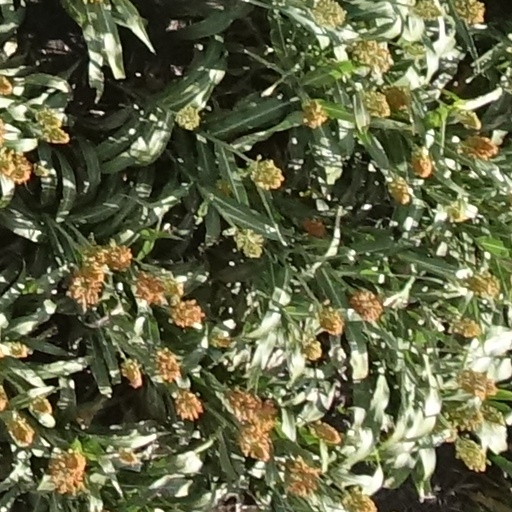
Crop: sorghum